Agriculture in the Gambia

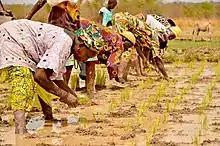
Women working in a rice field in The Gambia

Initially, during the colonial period and by independence, native Asian rice surpassed the African variety in domestic production. During this period, locally-grown rice was abundant in The Gambia. Groundnut production increased due to foreign farmers coming to the country to work, further pushing The Gambia into the global economy. The above eventually made the production of groundnuts for export surpass that of rice within The Gambia. Rice's domestic production further decreased as seasonal droughts started to impact rice crop yields. Economic reforms passed in the 1980s that exchanged producer-protection subsidies with more market-based solutions and cheap imports also reduced local rice production. At the same time, rice farmers, most of them being women, could not keep up with increasing urban demand for rice as seasonal famine increased in severity. The Gambia ultimately started to heavily rely on rice imports because it did not prioritize rice production. Currently, imports make up around 80–90% of rice consumed per year.